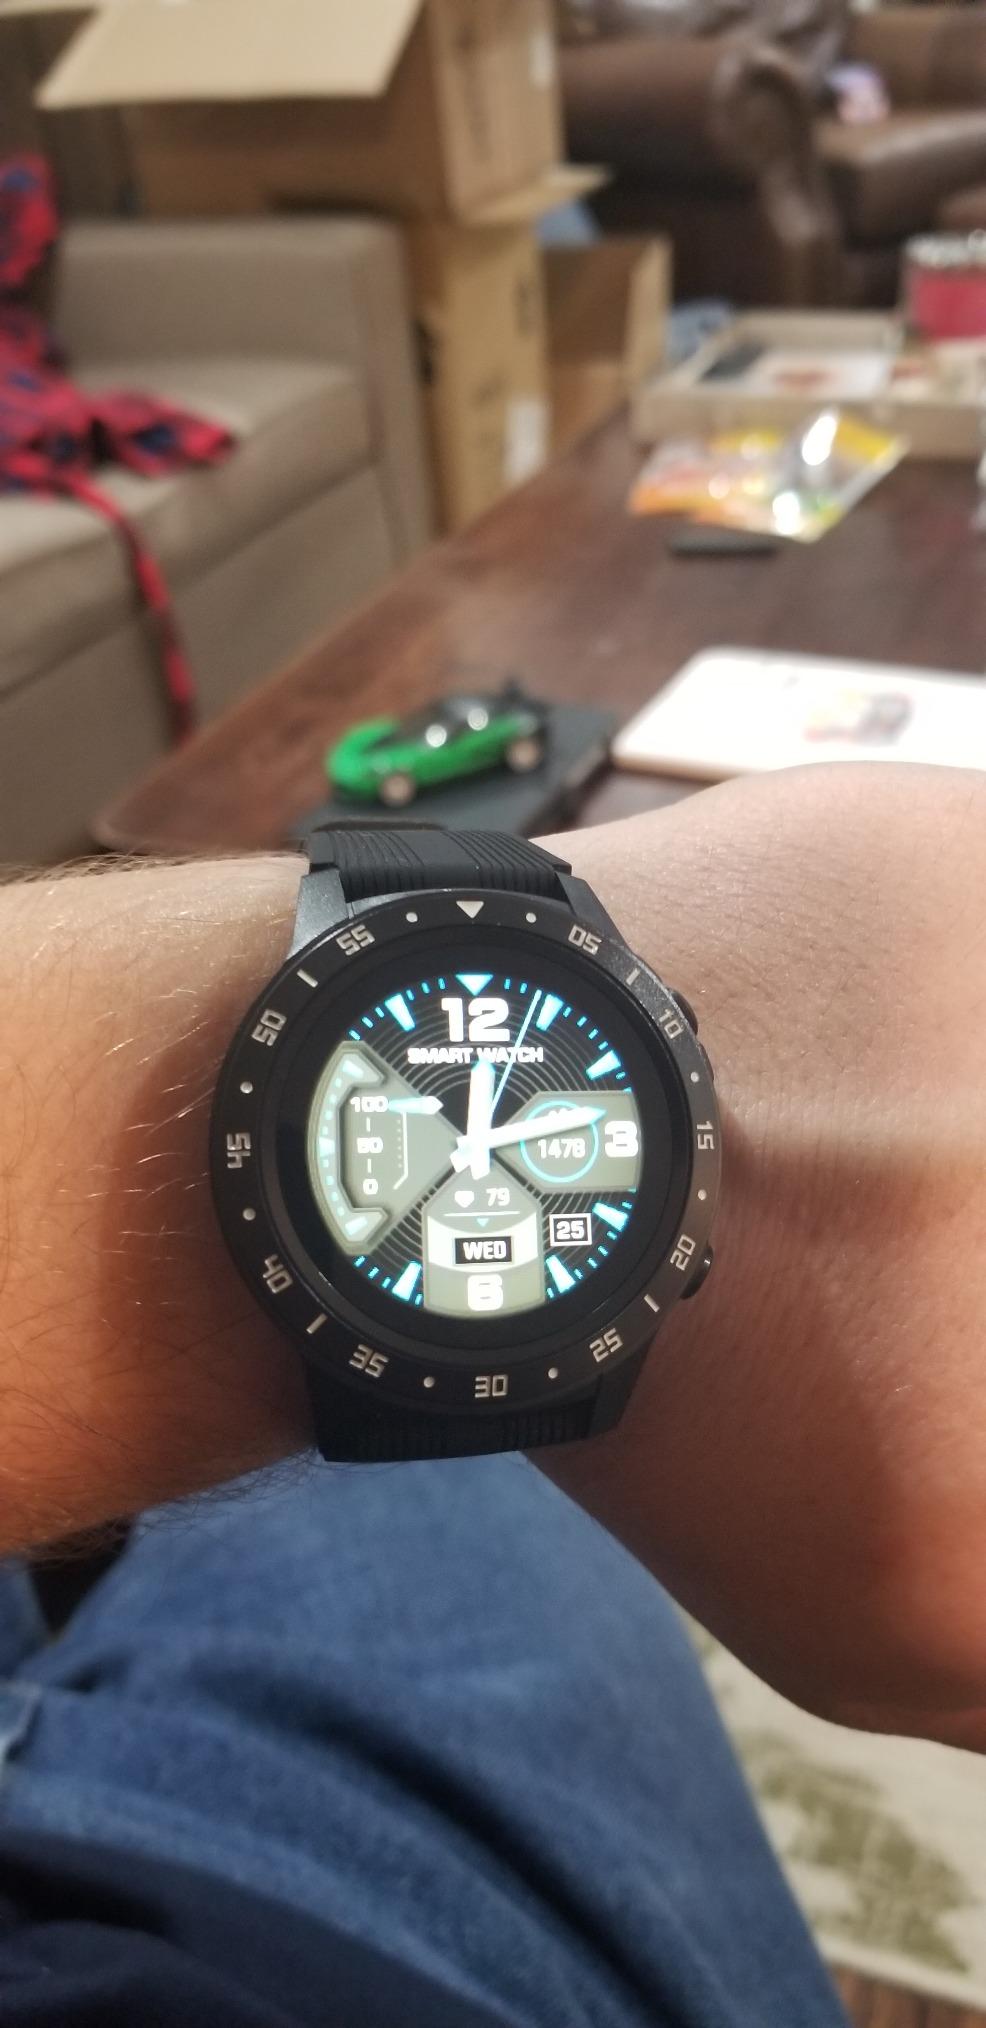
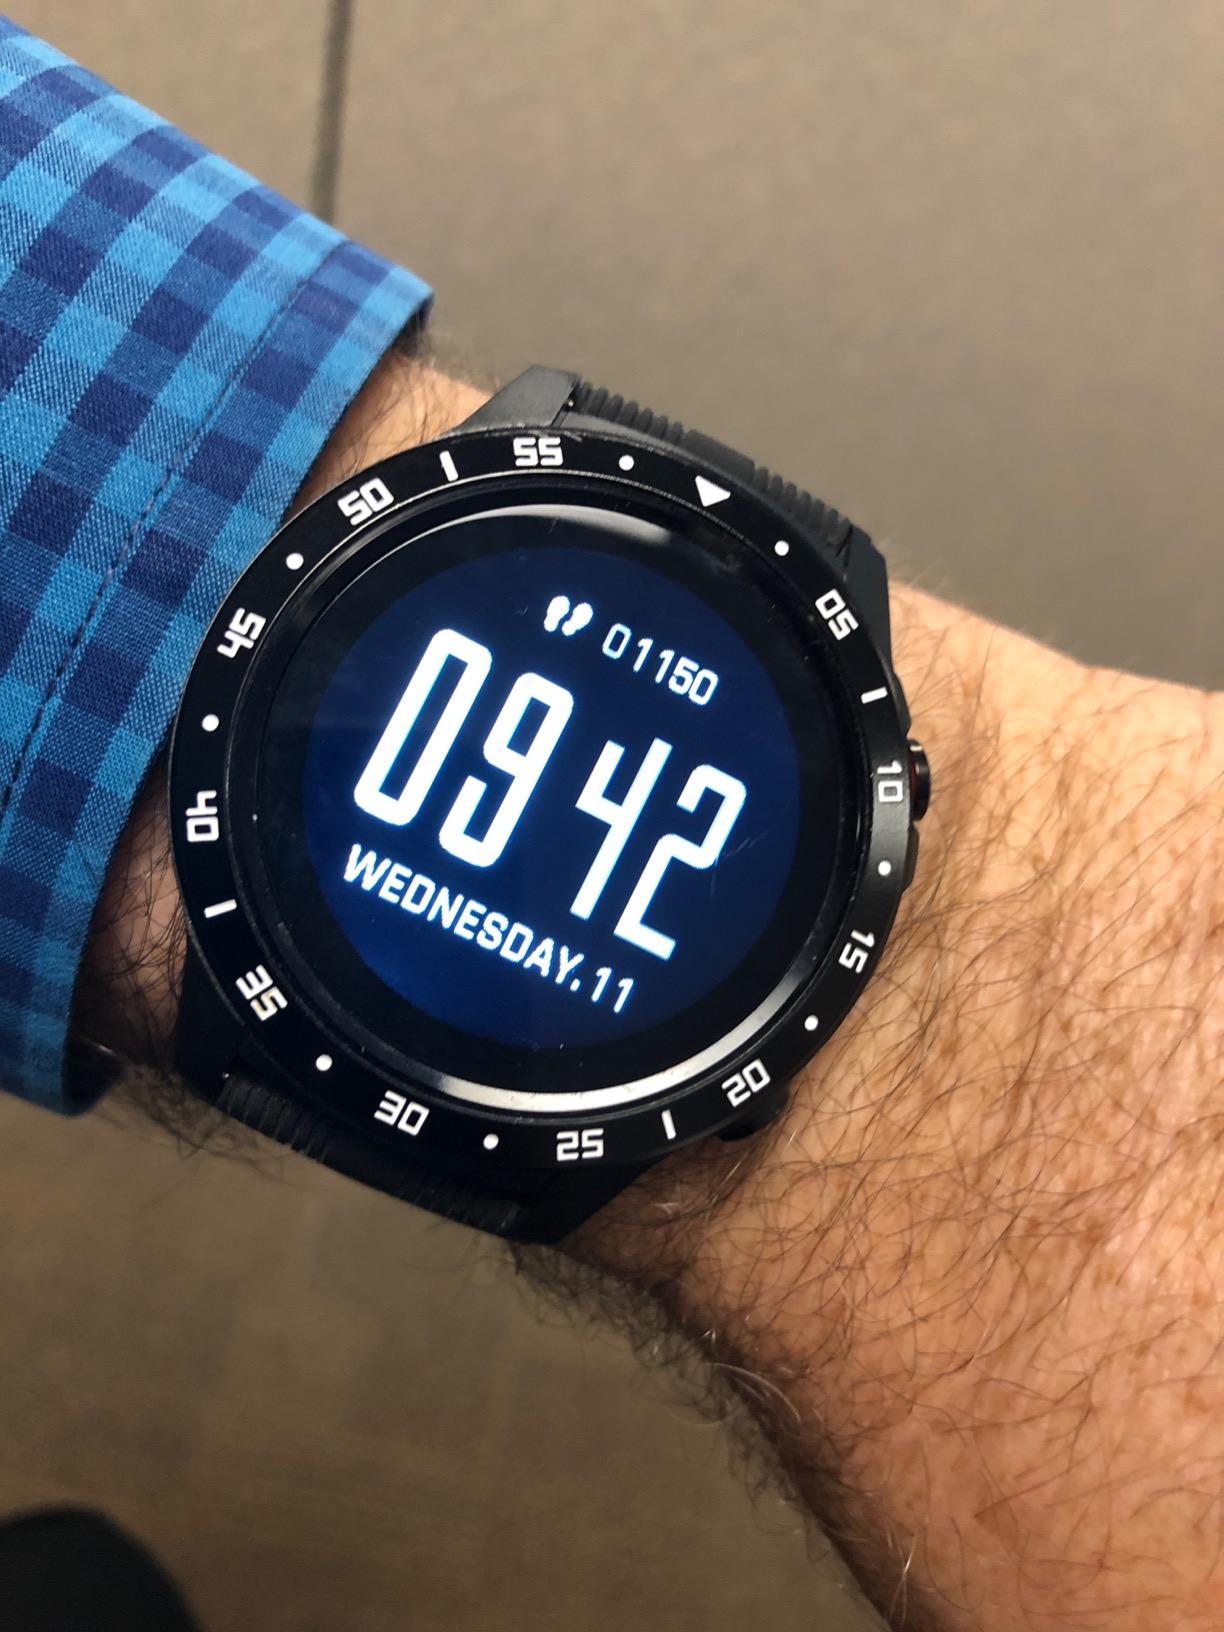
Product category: smartwatch
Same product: yes